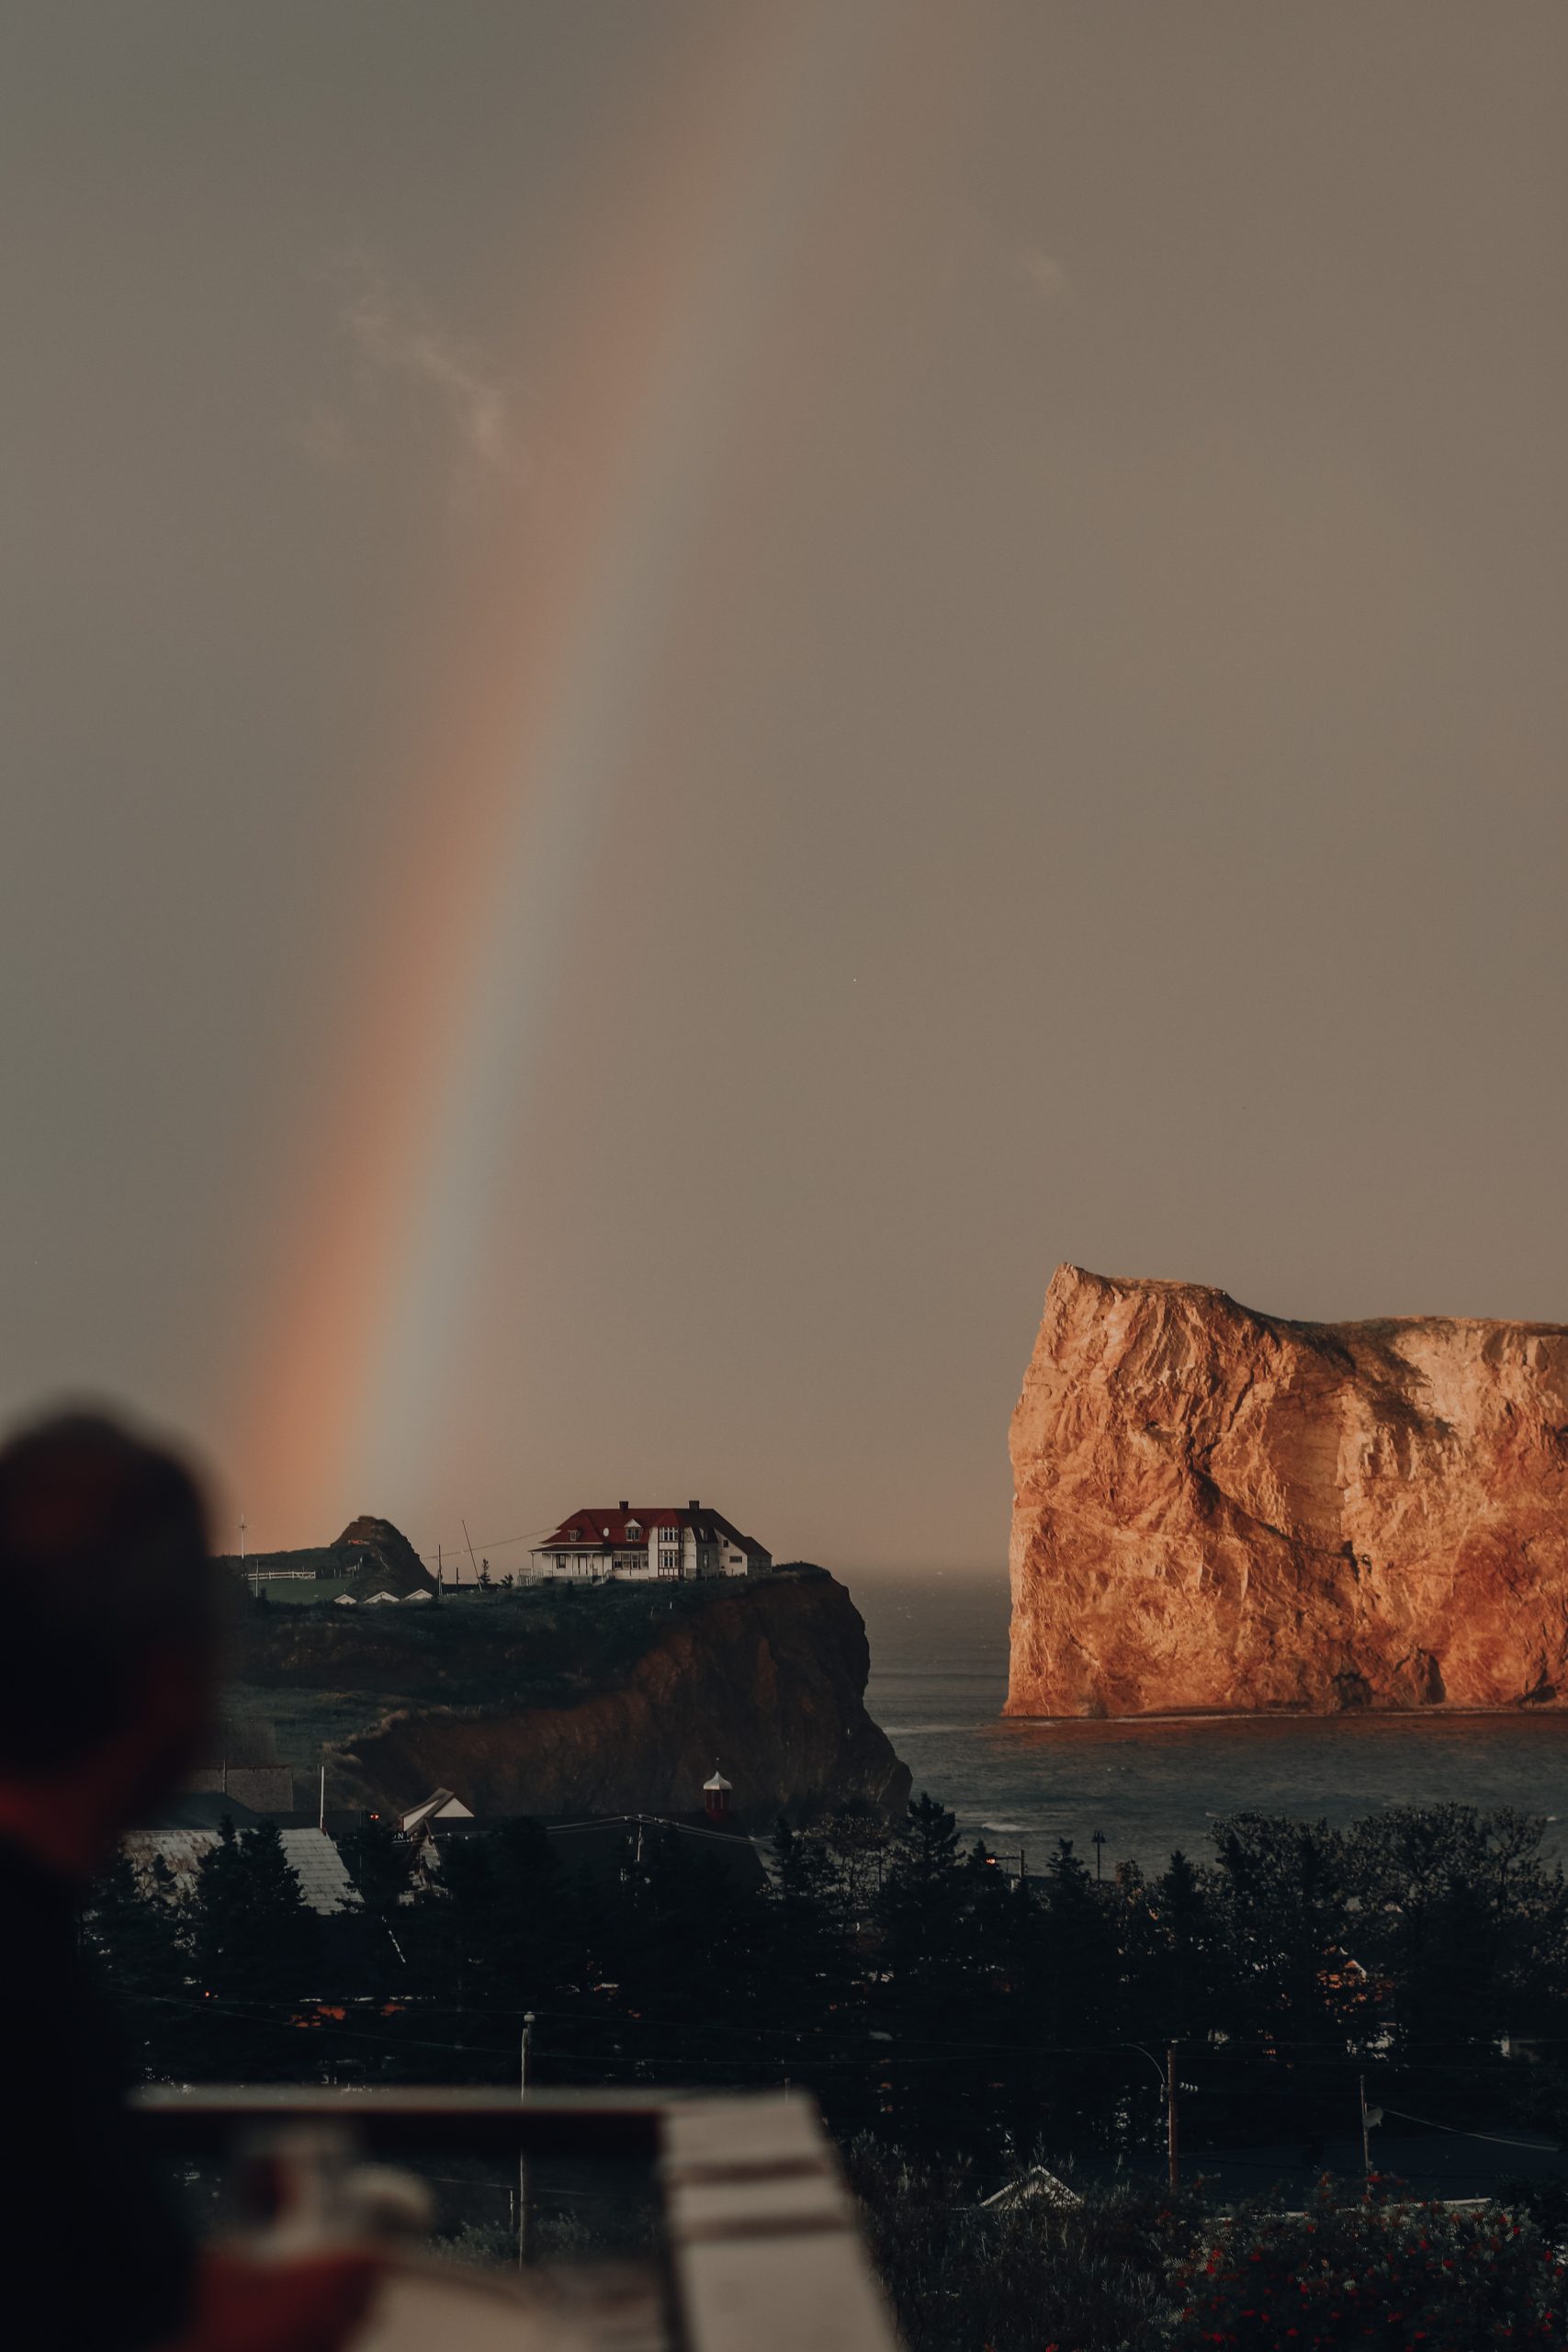
rainbow, sky, atmosphere, daytime, nature, atmospheric phenomenon, sunlight, morning, dusk, natural landscape, horizon, landscape, Tints and shades, calm, sunset, bedrock, travel, evening, meteorological phenomenon, headland, hill, city, sunrise, astronomical object, ocean, night, rock, outcrop, coast, aeolian landform, reflection, klippe, darkness, cliff